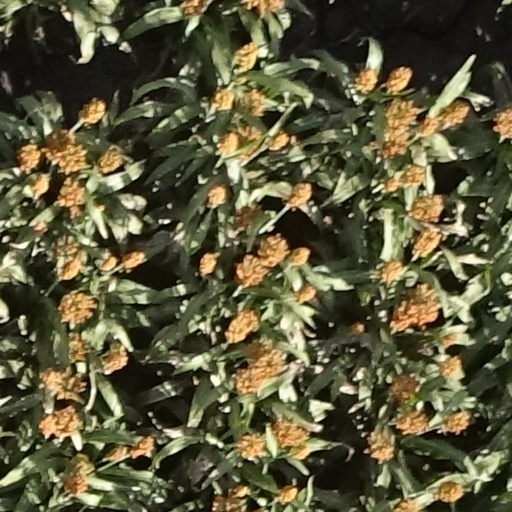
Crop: sorghum